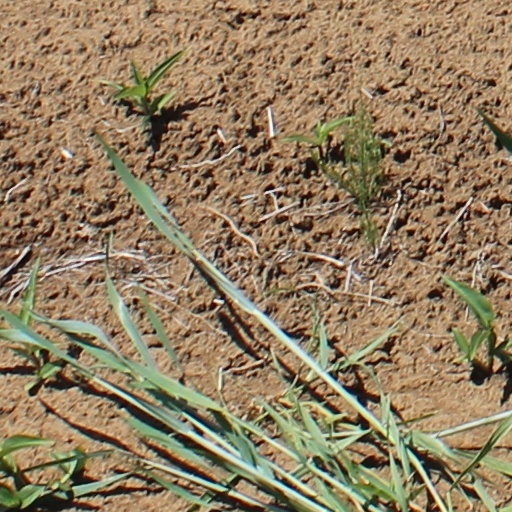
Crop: wheat